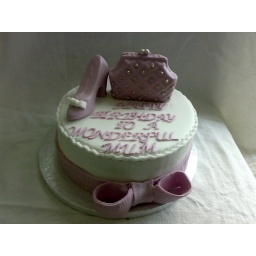
8&amp;quot; Round madeira cake, covered in white fondant , decorated with purple fondant ribbon,handbag and shoe cake topper.